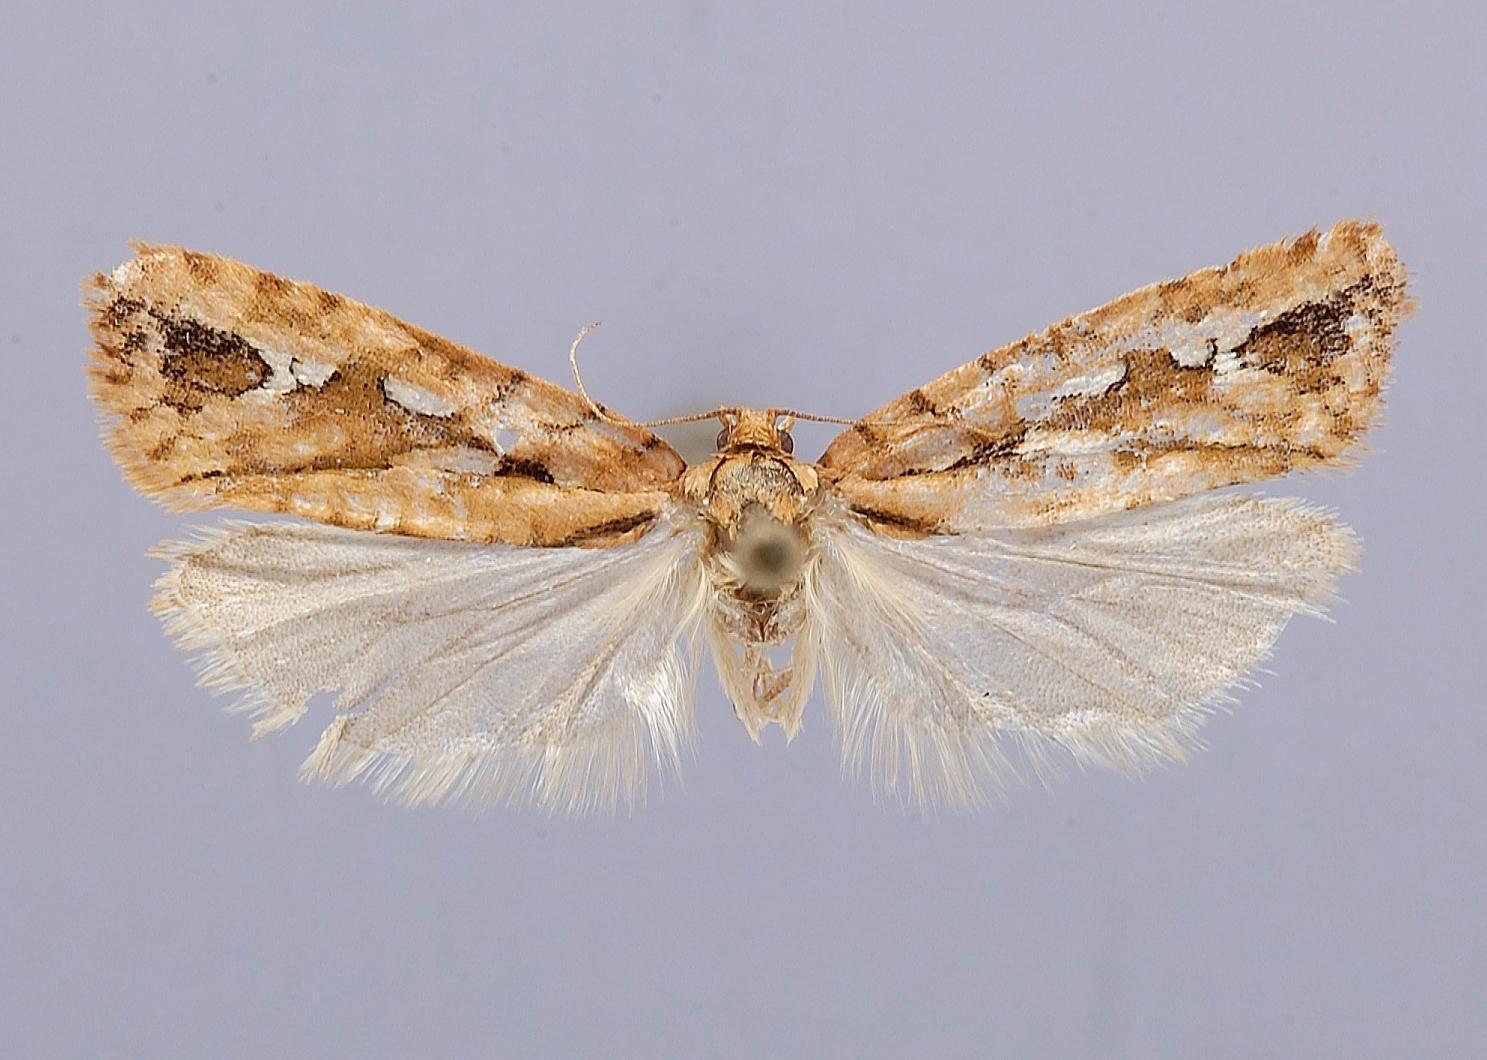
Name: Argyrotaenia wielgusi
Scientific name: Argyrotaenia wielgusi Clarke, 1990
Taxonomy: Animalia, Arthropoda, Insecta, Lepidoptera, Tortricidae
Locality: Huachuca Mountains, Pueblo del Sol, Cochise, Arizona, United States
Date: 6 Nov 1986